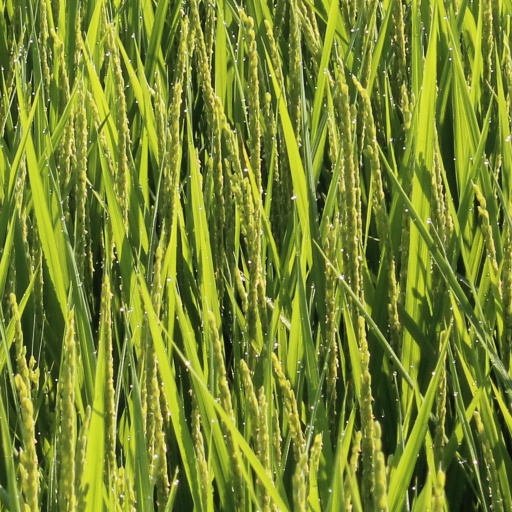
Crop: rice